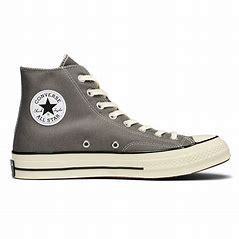
Brand: Converse
Model: Chuck 70 Hi